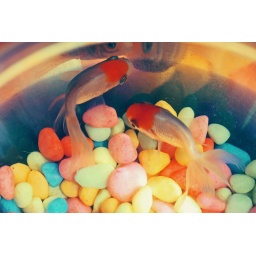
two lost souls swimming in a fish bowl